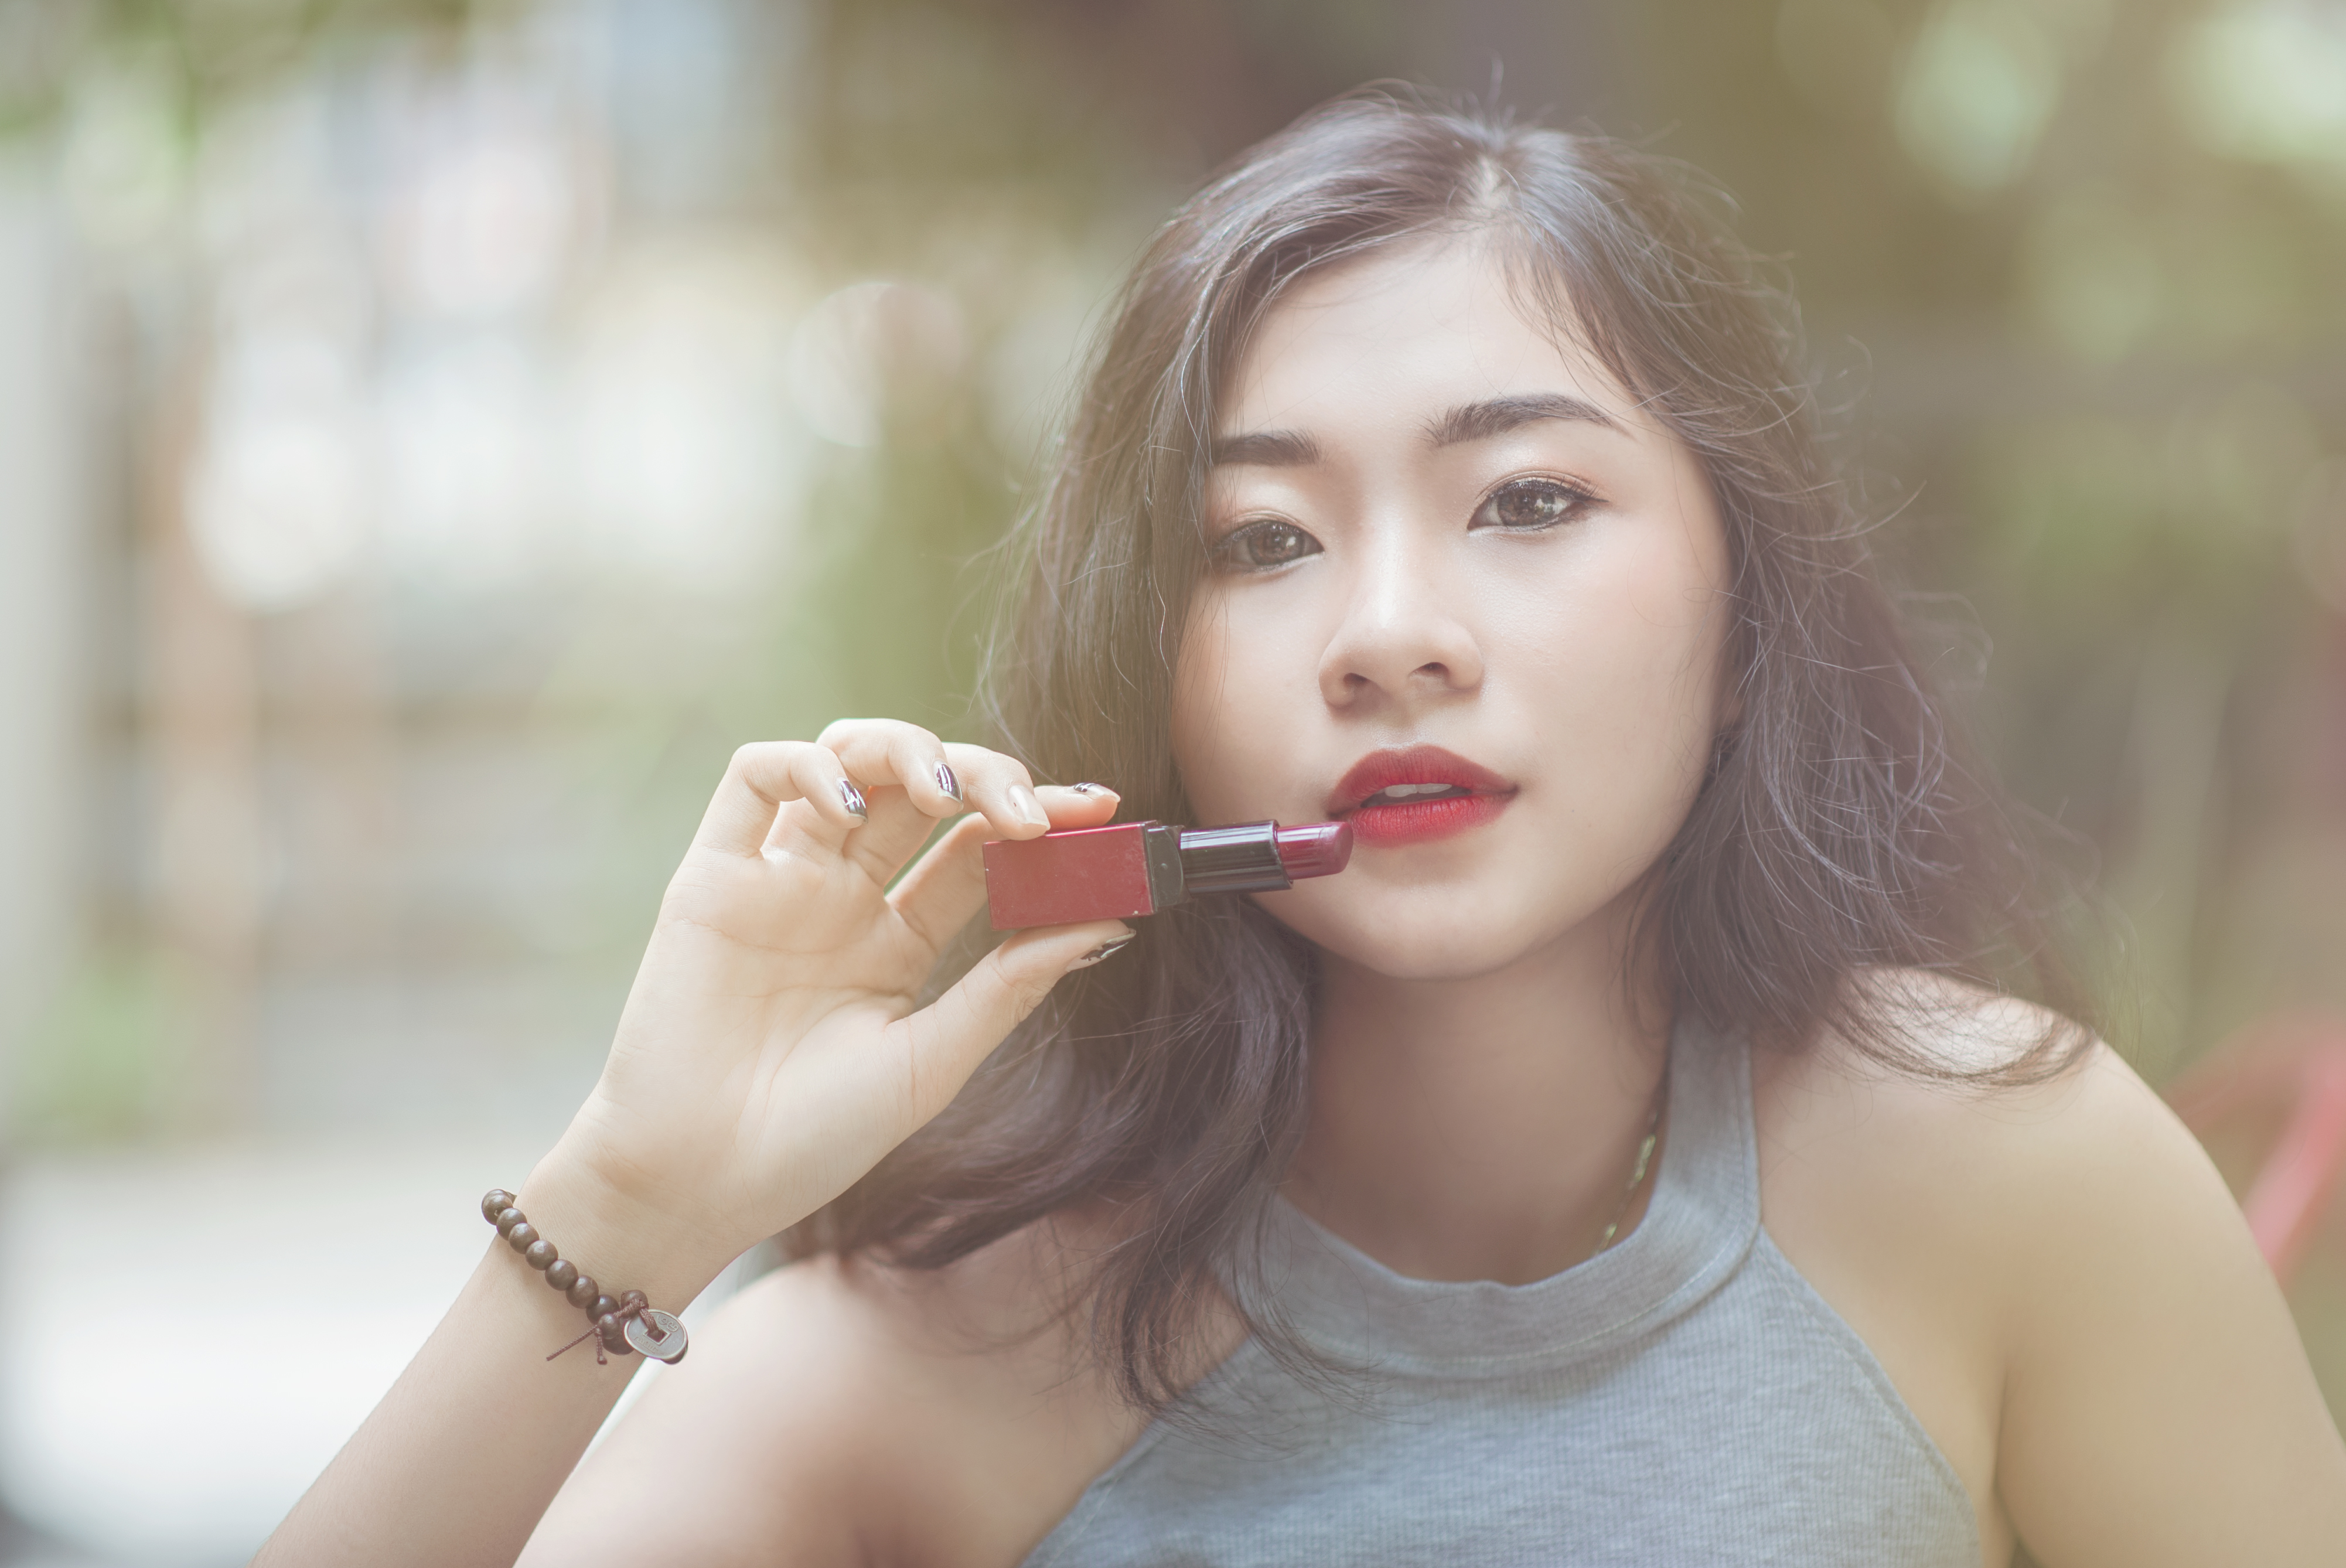
asian, asian girl, attractive, beautiful, beauty, cute, eyes, face, fashion, female, girl, glamour, hair, lips, lipstick, look, make up, model, person, photoshoot, portrait, pose, pretty, skin, style, summer, wear, woman